Zane Grey

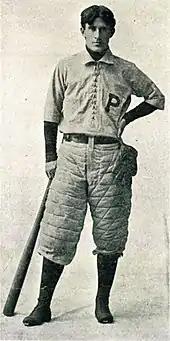
Grey at the University of Pennsylvania, 1895

Grey chose the University of Pennsylvania on a baseball scholarship; he studied dentistry, joined Sigma Nu fraternity, and graduated in 1896. When he arrived at Penn, he had to prove himself worthy of a scholarship before receiving it. He rose to the occasion by coming in to pitch against the Riverton club, pitching five scoreless innings and producing a double in the tenth, which contributed to the win. The Ivy League was highly competitive and an excellent training ground for future pro baseball players. Grey was a solid hitter and an excellent pitcher who relied on a sharply dropping curveball. When the distance from the pitcher's mound to the plate was lengthened by five feet to 60 feet 6 inches, in 1894 (primarily to reduce the dominance of Cy Young's pitching), the effectiveness of Grey's pitching suffered. He was re-positioned to the outfield. The short, wiry baseball player remained a campus hero on the strength of his timely hitting.